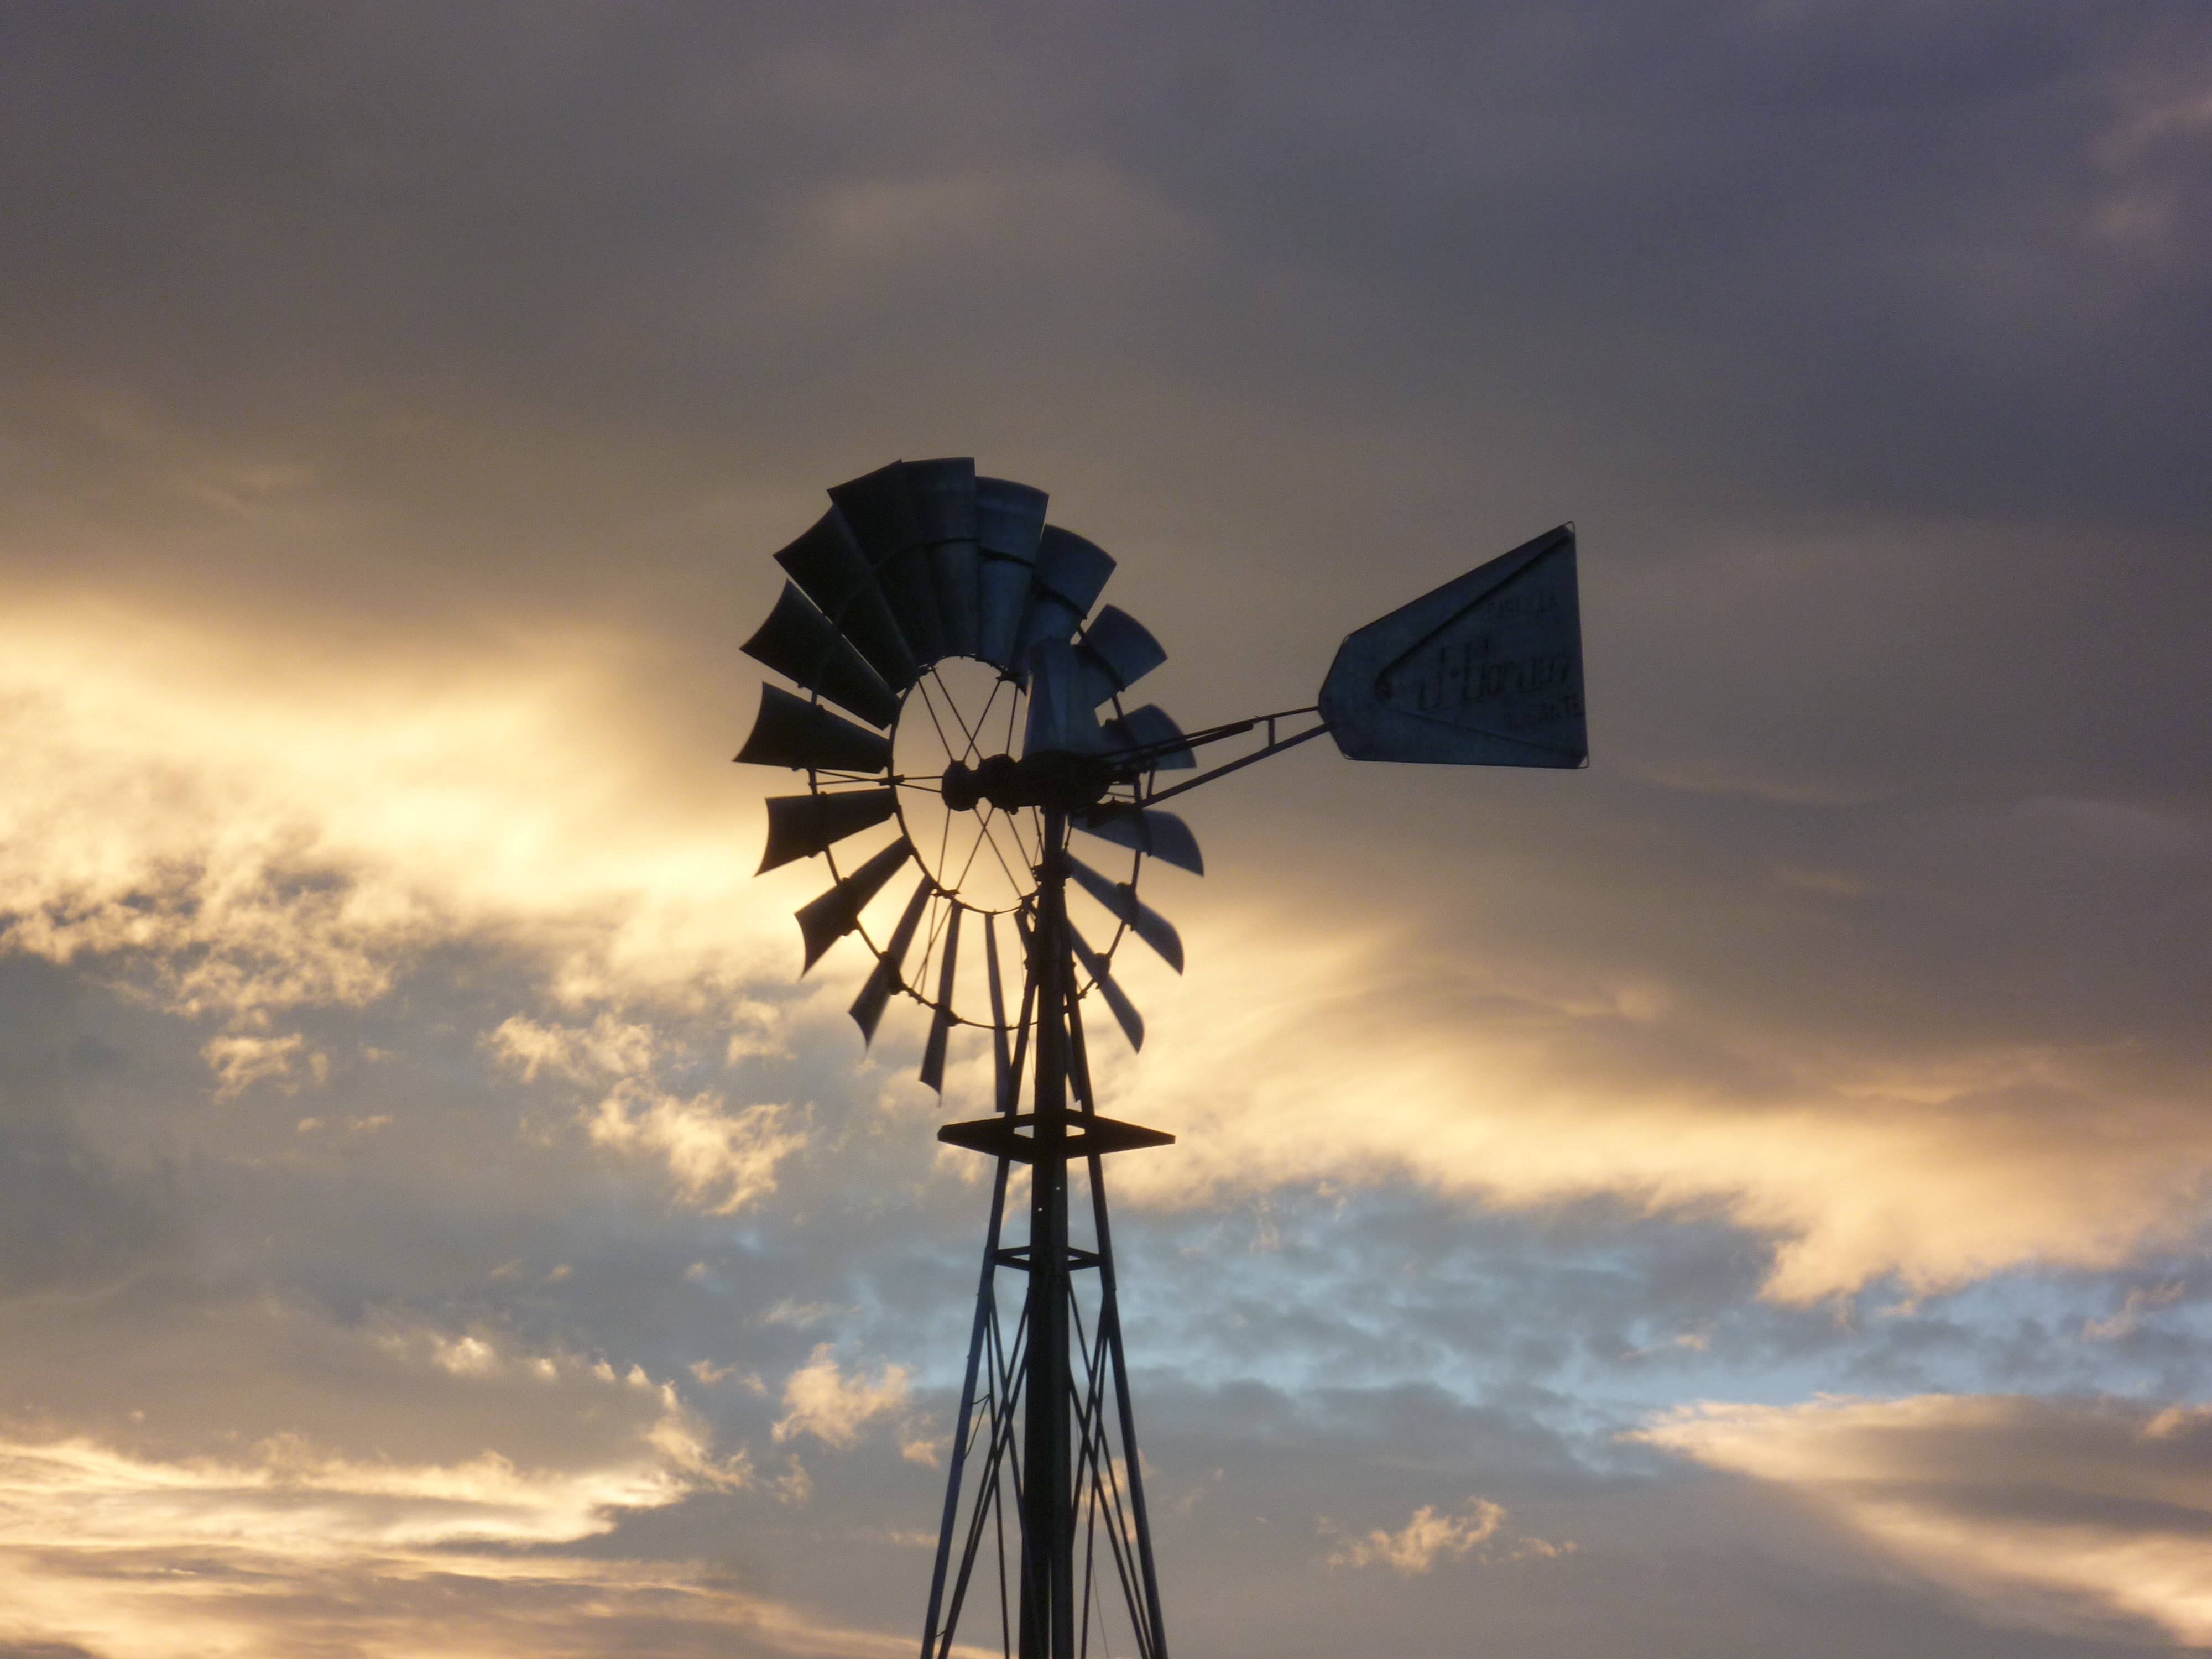
cloud, sky, sunset, sunlight, windmill, wind, machine, blue, wind turbine, electricity, pinwheel, energy, clouds, mill, abendstimmung, atmosphere of earth